Dewitt Clinton Haskin

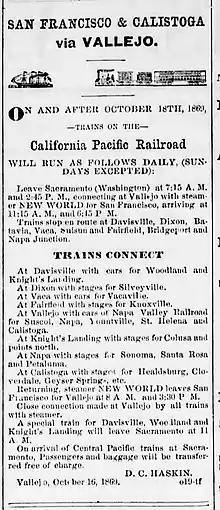
California Pacific Railroad: D. C. Haskin, effective October 18, 1869

Col. Dewitt Clinton Haskin (circa 1824 – July 17, 1900) was an American engineer who developed the initial methods for construction of the first tunnels under the Hudson River between New Jersey and Manhattan.